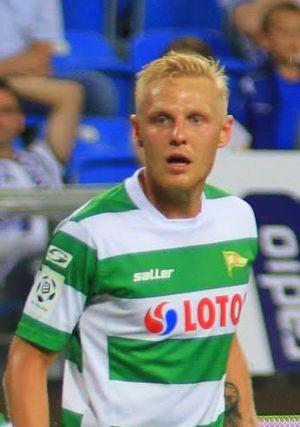
Daniel Łukasik, né le 28 avril 1991 à Giżycko, est un footballeur international polonais. Il joue actuellement au poste de milieu de terrain au Lechia Gdańsk, club de première division polonaise.